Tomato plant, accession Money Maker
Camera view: tilt-top (135 deg); turntable rotation: 150 degrees
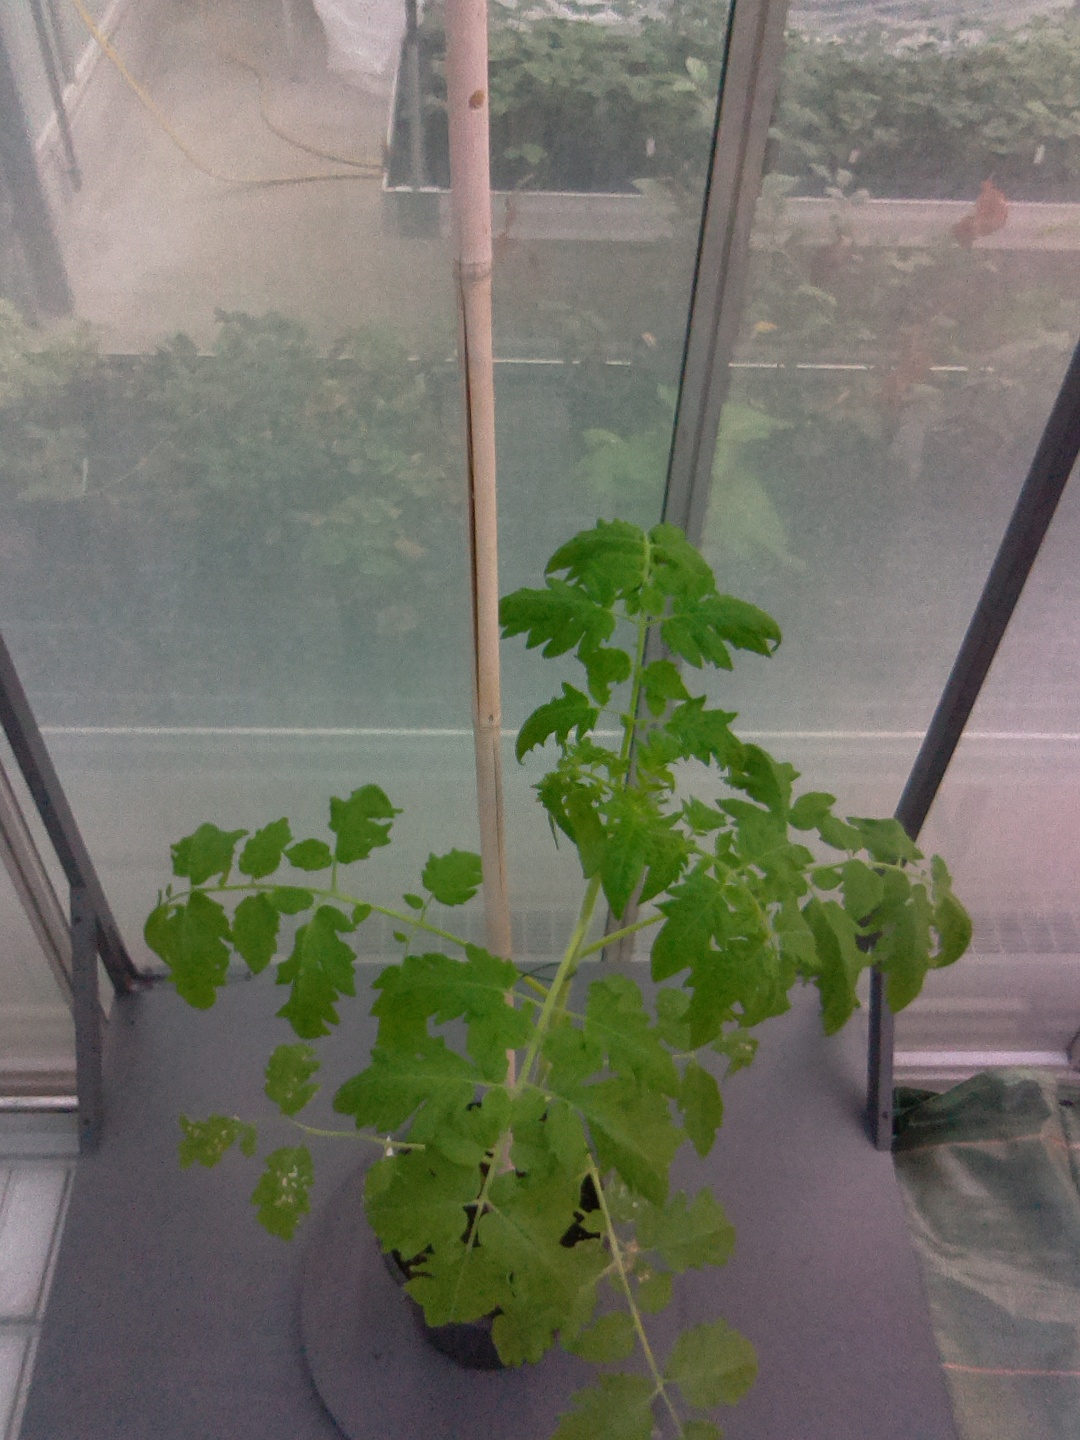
BBCH growth stage 20: First Side shoot start formed